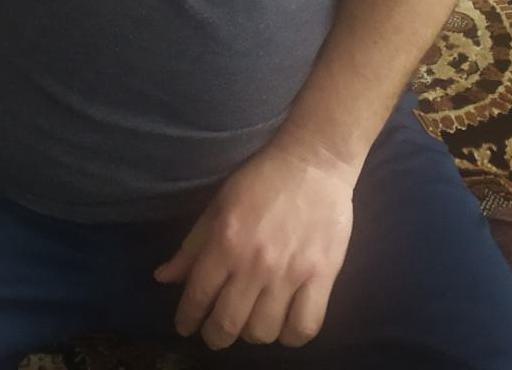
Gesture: no_gesture